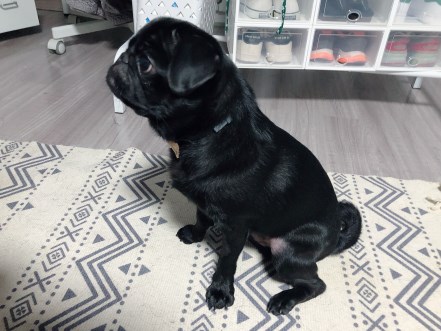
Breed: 798-n000130-pug